Baptist Generals

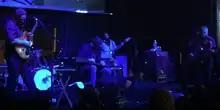
Baptist Generals at 35 Denton March 9, 2012

The Baptist Generals are an American indie band from the town of Denton, Texas. The band's list of releases include a 9-song EP, "Dog" released in 1998 on now-defunct Quality Park Records, as well as the LP "No Silver/No Gold" released in 2003 on Sub Pop Records.